Wisconsin Idea

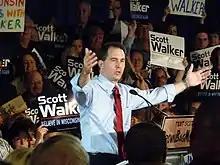
Walker after winning the 2010 Republican gubernatorial primary

In 2015, Wisconsin Governor Scott Walker's budget proposal included the removal of the Wisconsin Idea from the University of Wisconsin System mission statement. Walker proposed replacing the mission's goal to "extend knowledge and its application beyond the boundaries of its campus" and to "serve and stimulate society" with a goal "to meet the state's workforce needs". After a negative reaction from politicians and the public, the Wisconsin Idea was restored to the budget proposal.